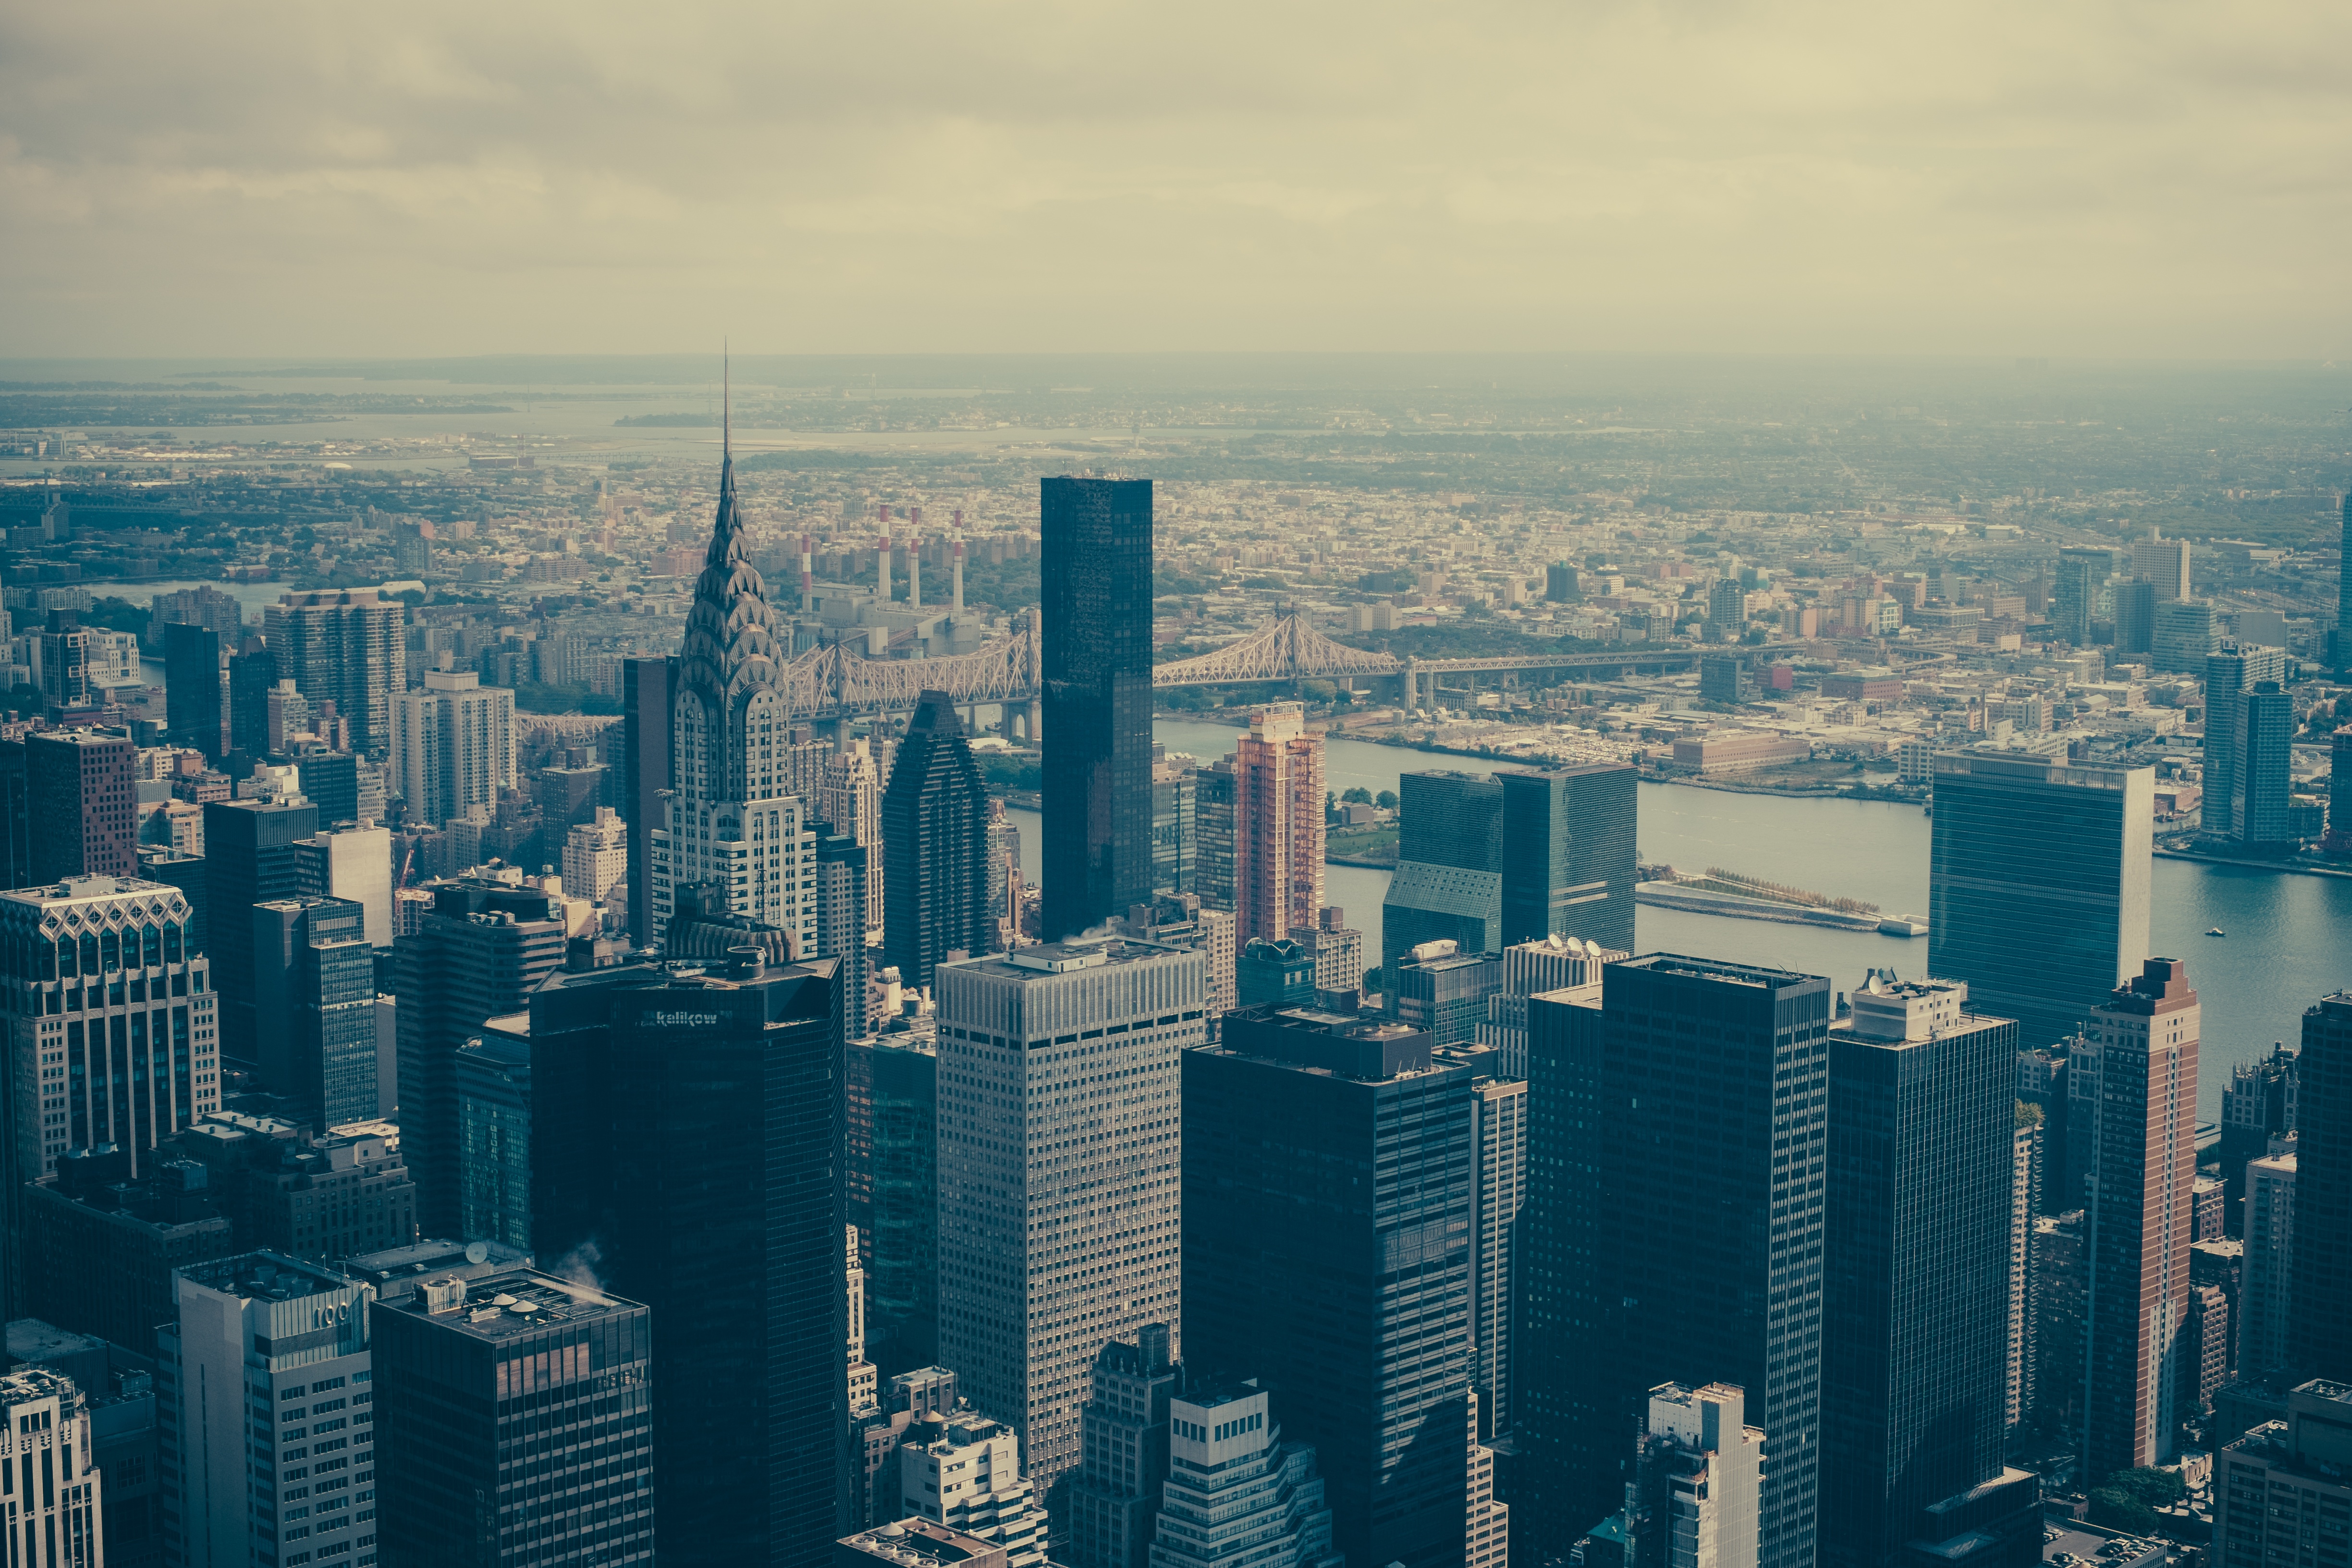
horizon, sky, skyline, photography, city, skyscraper, cityscape, downtown, dusk, tower, tower block, metropolis, aerial photography, urban area, geographical feature, human settlement, atmosphere of earth, metropolitan area